Boggabilla

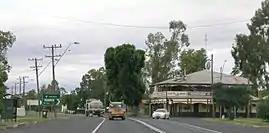
The Wobbly Boot Hotel at Boggabilla

Boggabilla is a small town in the far north of inland New South Wales, Australia in Moree Plains Shire. At the , the town had a population of 529, of which 43.5% identified as Aboriginal or Torres Strait Islander descent.